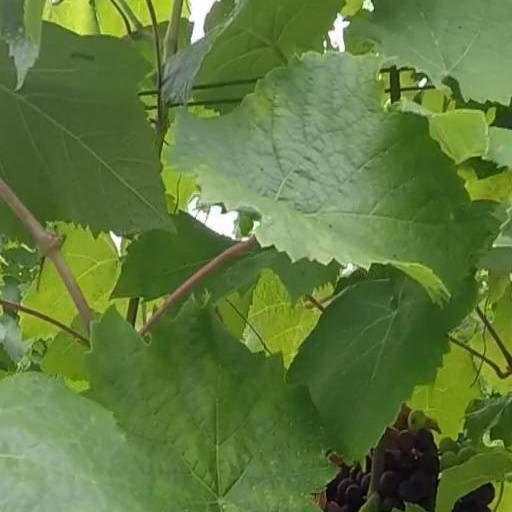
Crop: grape